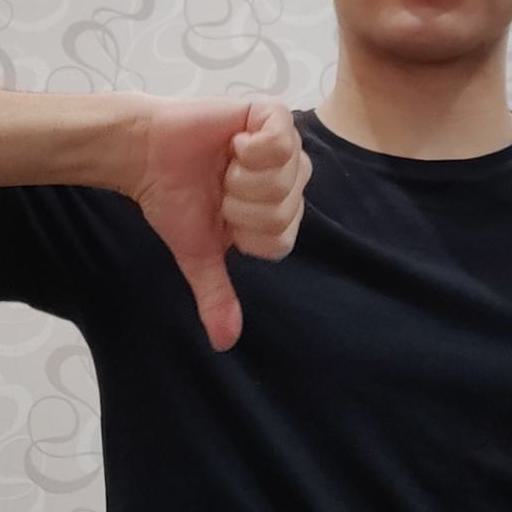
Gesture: dislike